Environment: real
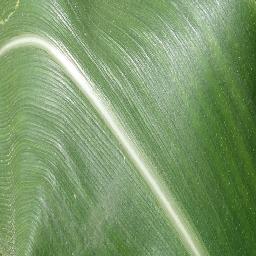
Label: healthy